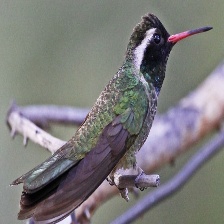
Species: WHITE EARED HUMMINGBIRD
Scientific name: BASILINNA LEUCOTIS
ImageNet parent category: hummingbird